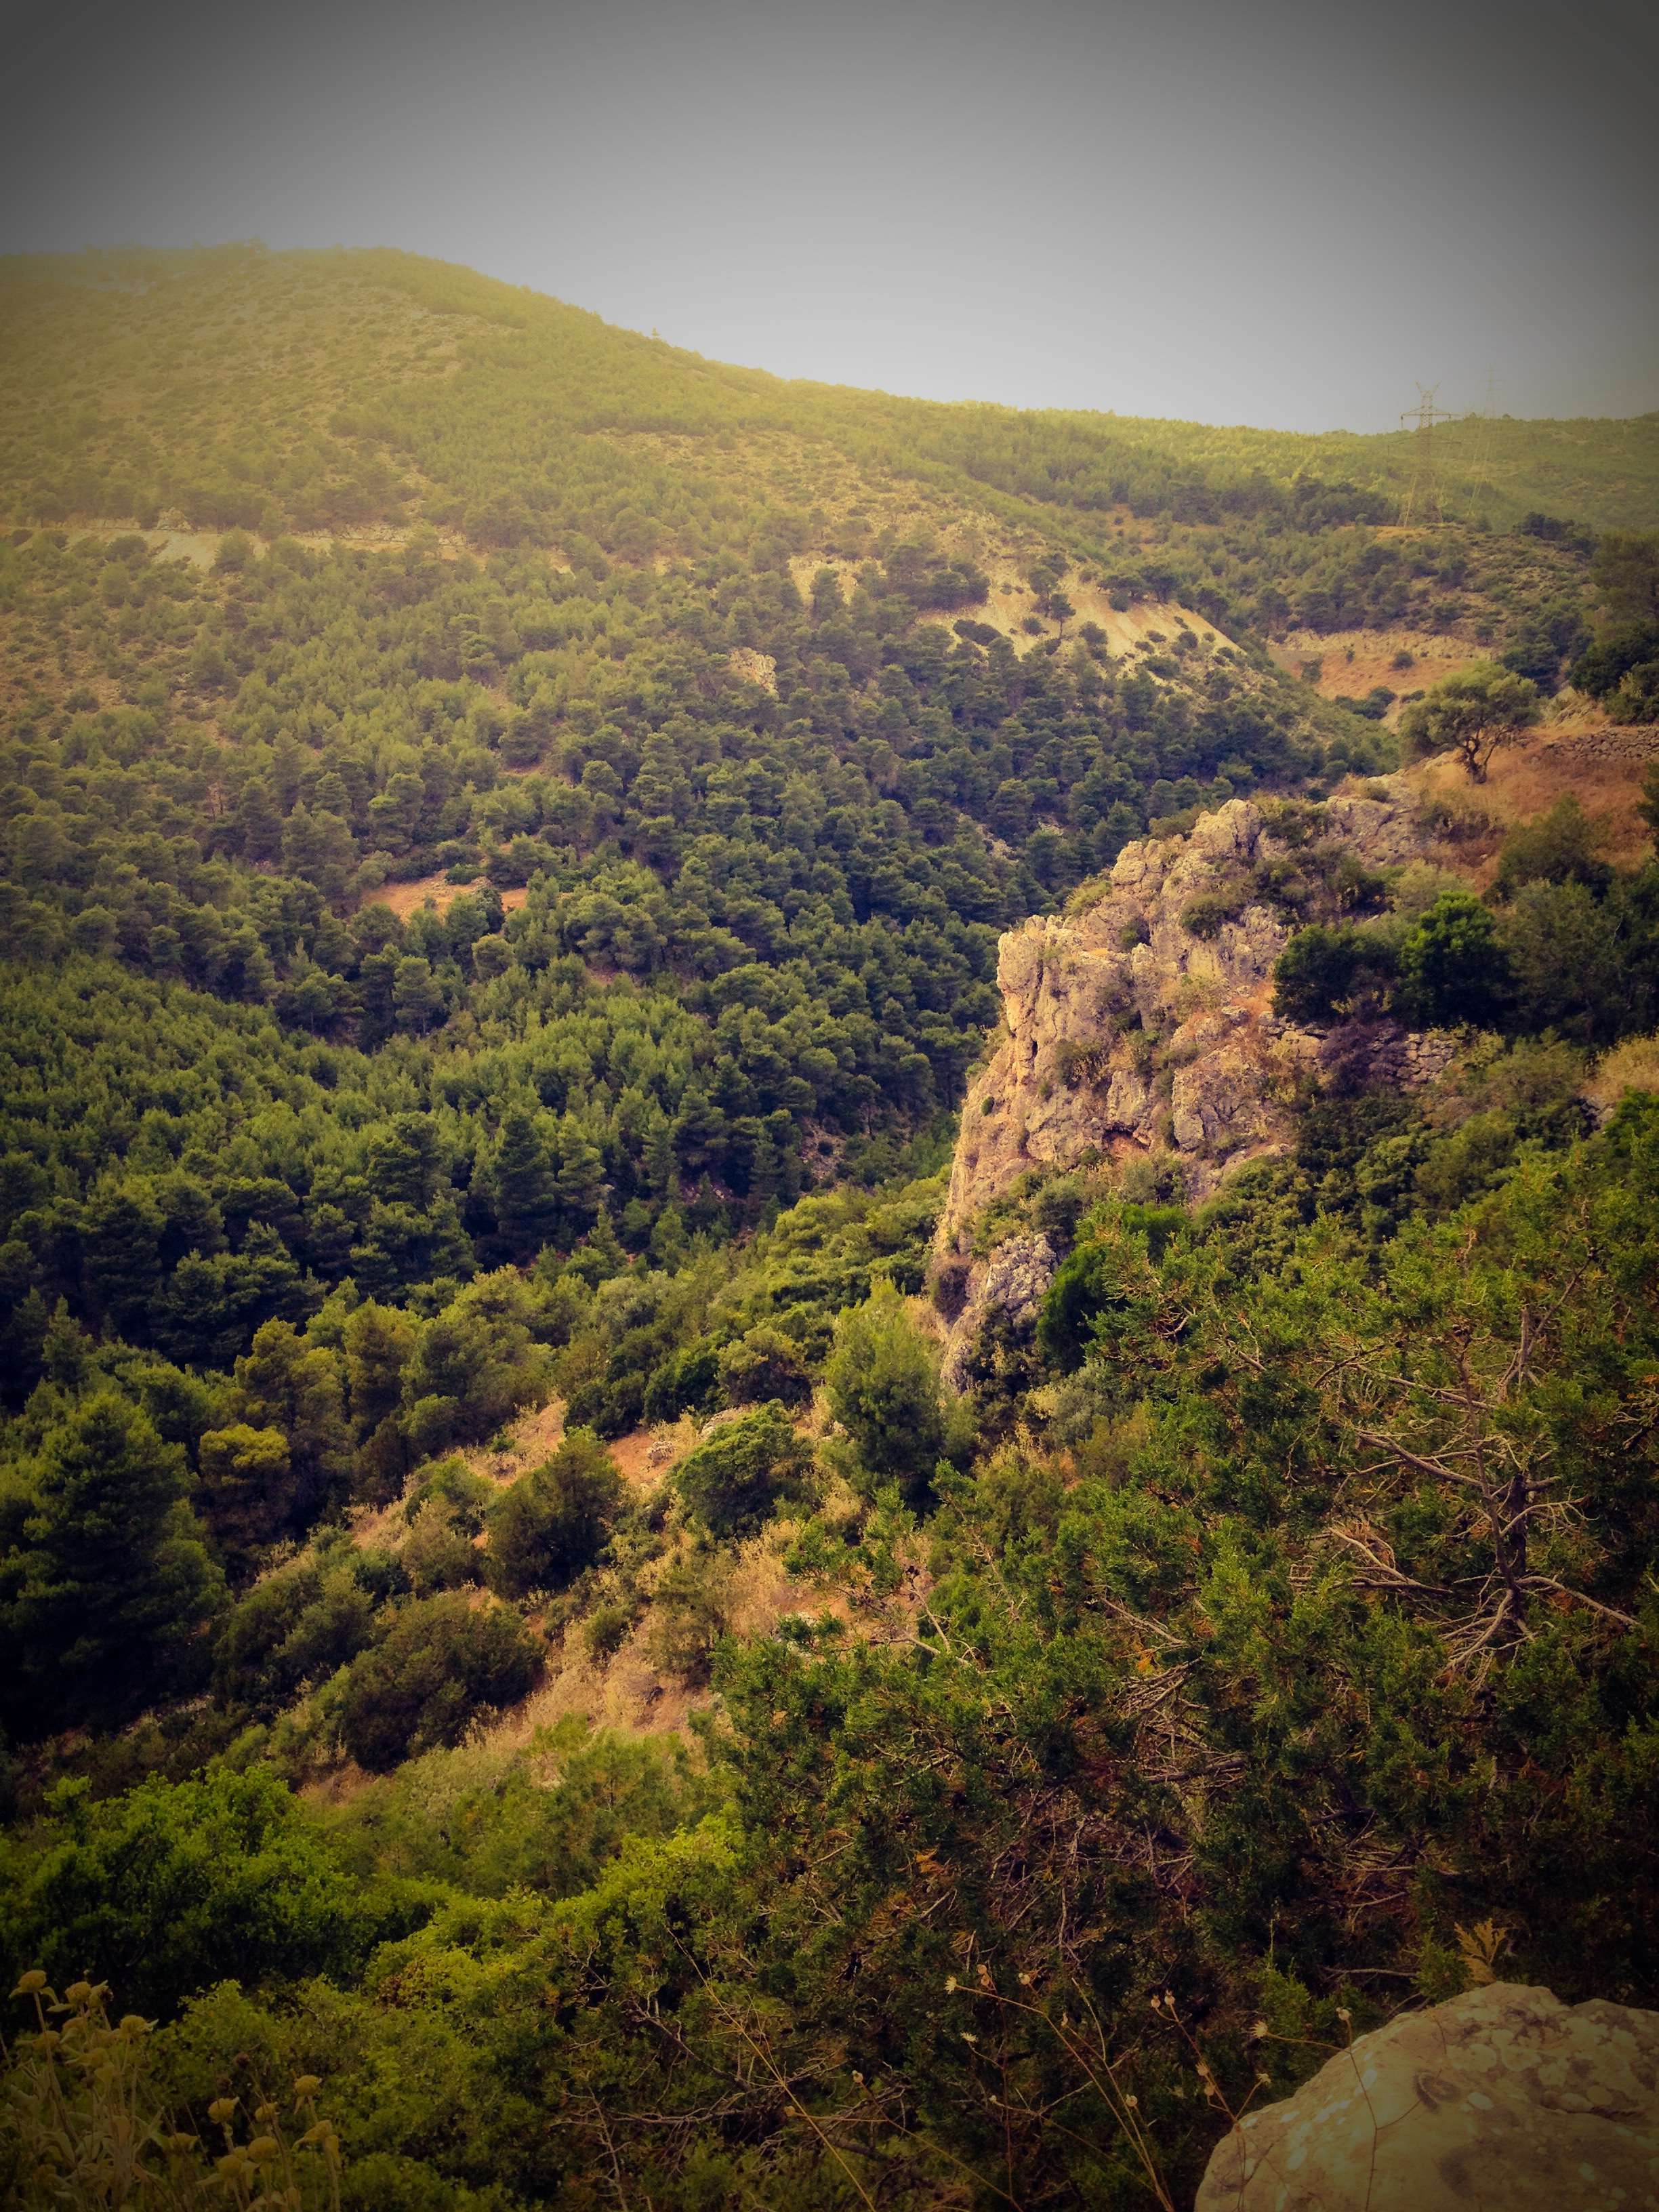
landscape, tree, nature, forest, rock, wilderness, mountain, plant, leaf, hill, valley, jungle, autumn, terrain, ridge, vegetation, rainforest, plateau, habitat, natural environment, geographical feature, atmospheric phenomenon, mountainous landforms